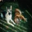
Label: wolf